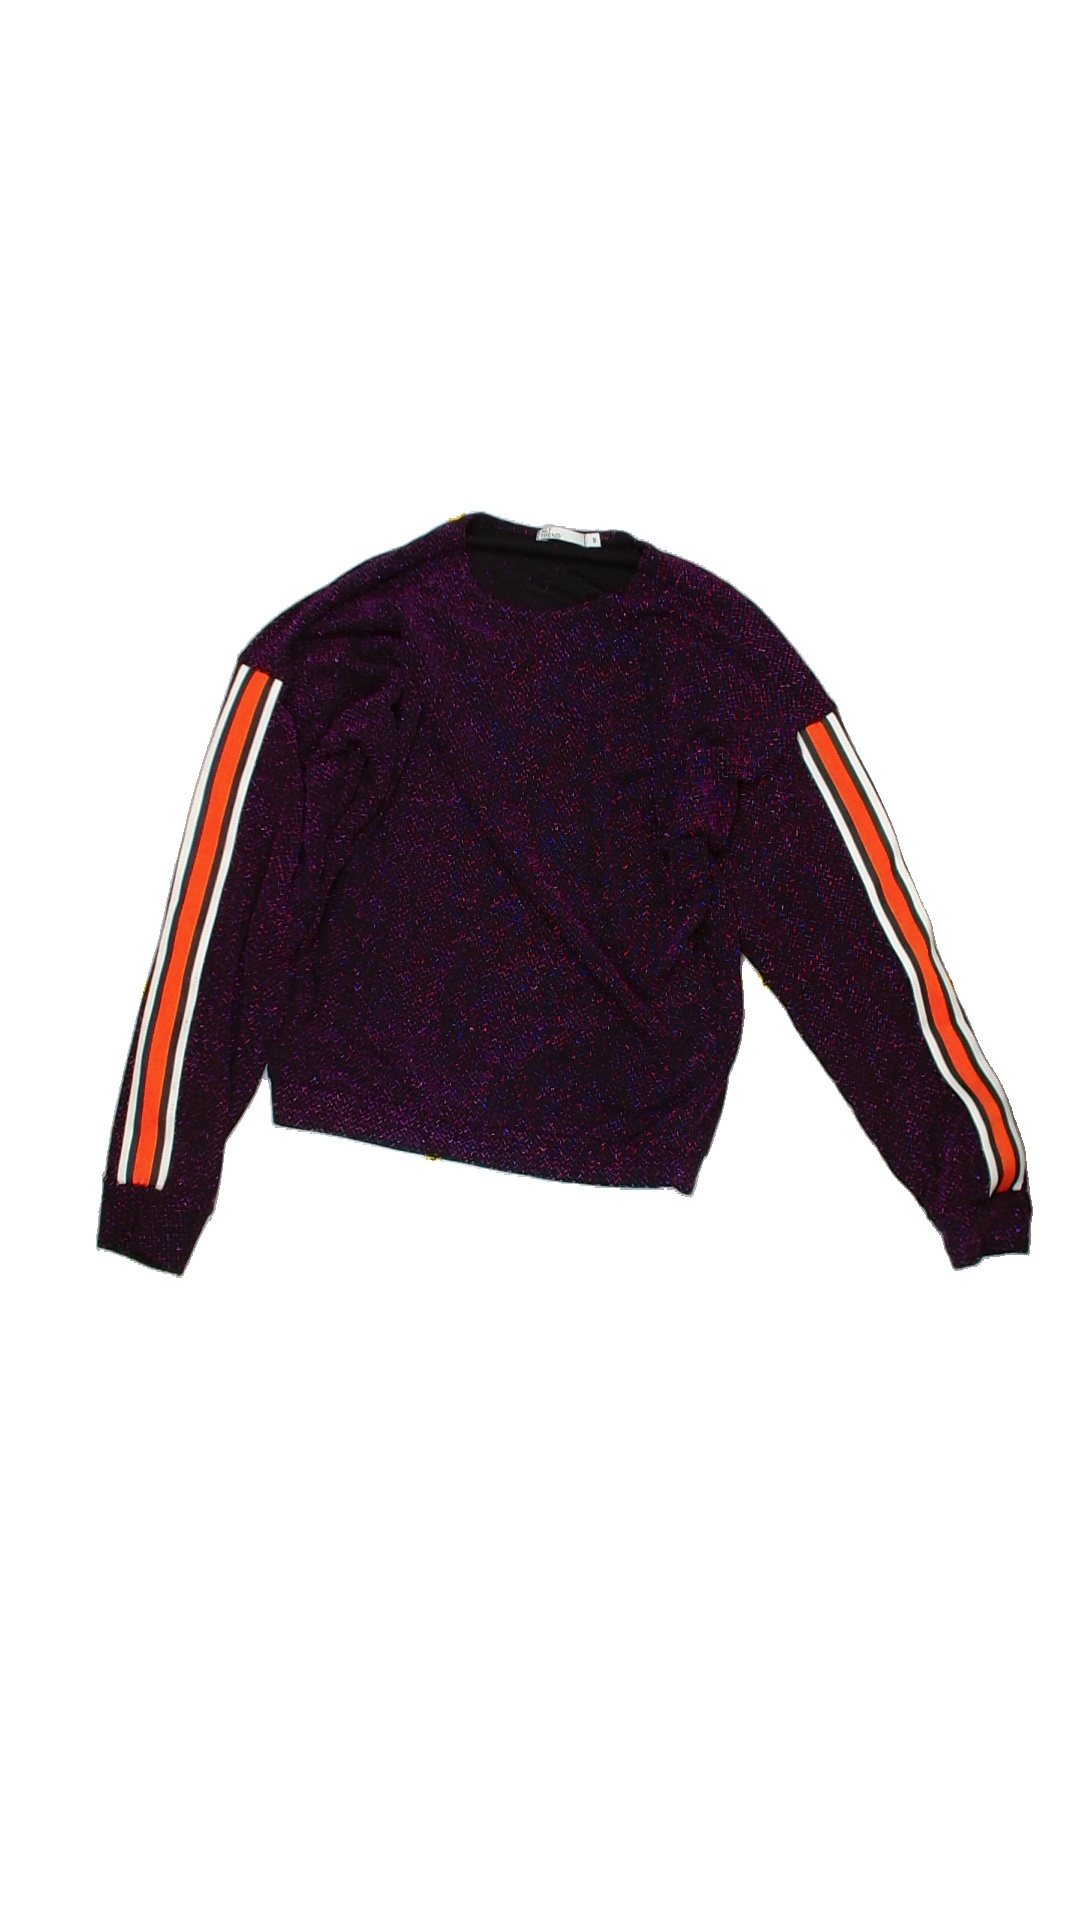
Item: Top (Ladies)
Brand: Not Applicable
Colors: Multicolor
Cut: C-collar
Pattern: Metallic
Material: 100% Nylo
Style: No trend
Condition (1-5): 5
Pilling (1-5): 5
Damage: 0
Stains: No
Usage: Reuse
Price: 100-150